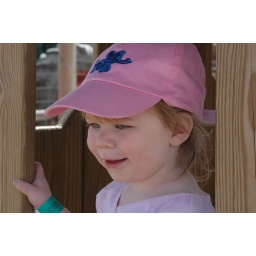
Anika having fun in a wooden train structure.